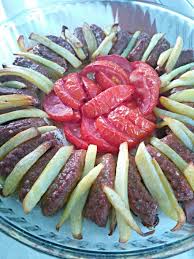
Yemek: izmir_kofte